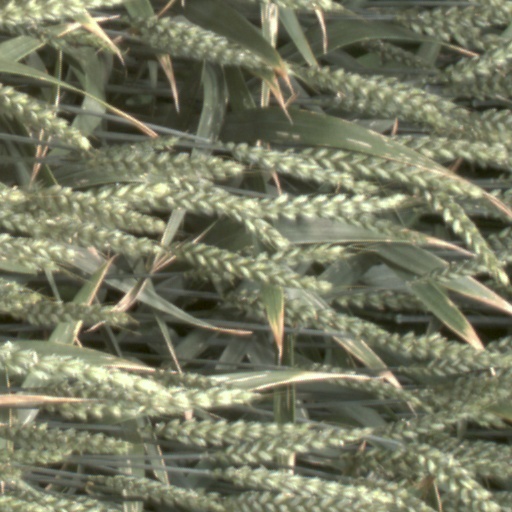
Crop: wheat